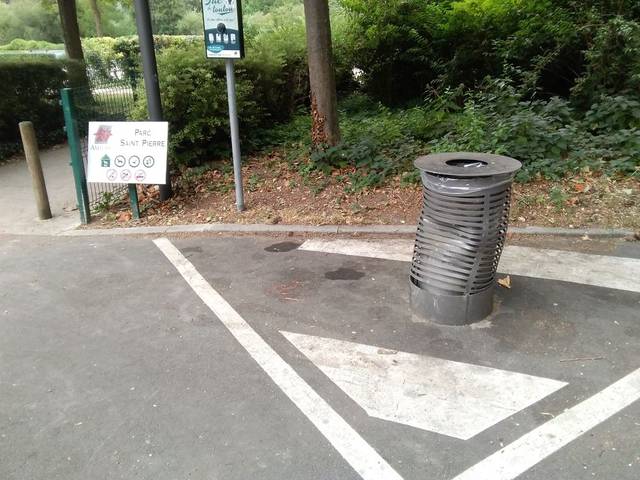
Region: France
Coordinates: 49.901, 2.306